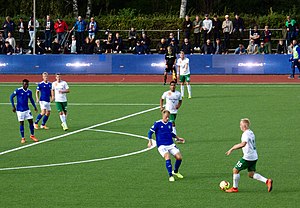
Mads Aaquist / Klubkarriere / Randers FC (leje)
Aaquist med bolden for Viborg FF i en udekamp mod Fremad Amager i 1. division (14. september 2019)
Mads Hinrichsen Aaquist er en dansk fodboldspiller, der spiller for Viborg FF.